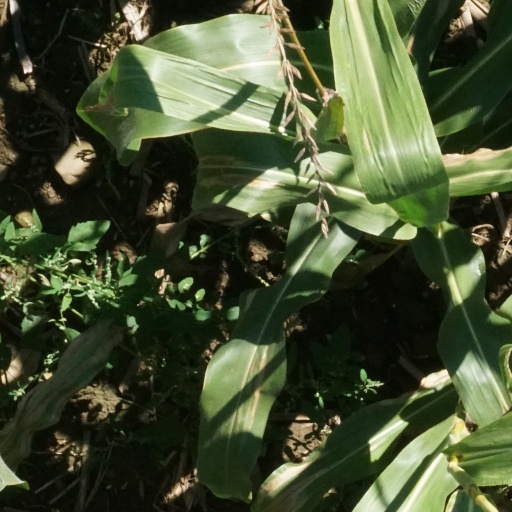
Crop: maize; corn